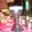
Label: cup